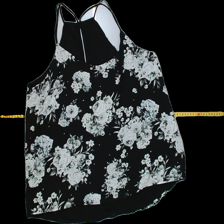
View: front
Type: Top
Category: Ladies
Brand: Not Applicable
Colors: Black, Grey, Multicolor
Material: 100% polyester
Pattern: Floral print
Cut: Loose
Trend: No trend
Stains: No
Damage: 0
Price range: 50-100
Recommended usage: Reuse